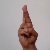
The image shows a hand gesture representing the letter 'R' in Indian Sign Language.